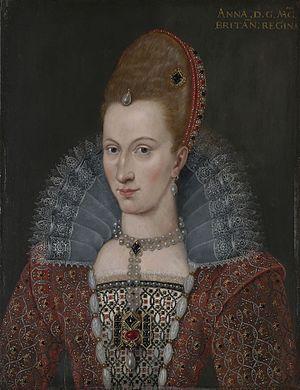
Anne de Danemark est une princesse de la maison d'Oldenbourg née le 12 décembre 1574 à Skanderborg et morte le 2 mars 1619 à Hampton Court. Par son mariage avec Jacques VI et Iᵉʳ, elle est reine consort d'Écosse et d'Angleterre.